Concrete

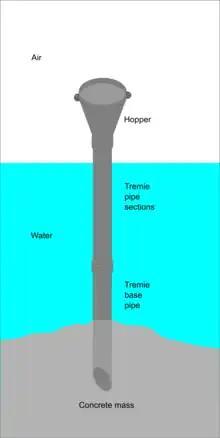
Assembled tremie placing concrete underwater

Concrete is one of the most durable building materials. It provides superior fire resistance compared with wooden construction and gains strength over time. Structures made of concrete can have a long service life. Concrete is used more than any other artificial material in the world. As of 2006, about 7.5 billion cubic meters of concrete are made each year, more than one cubic meter for every person on Earth.